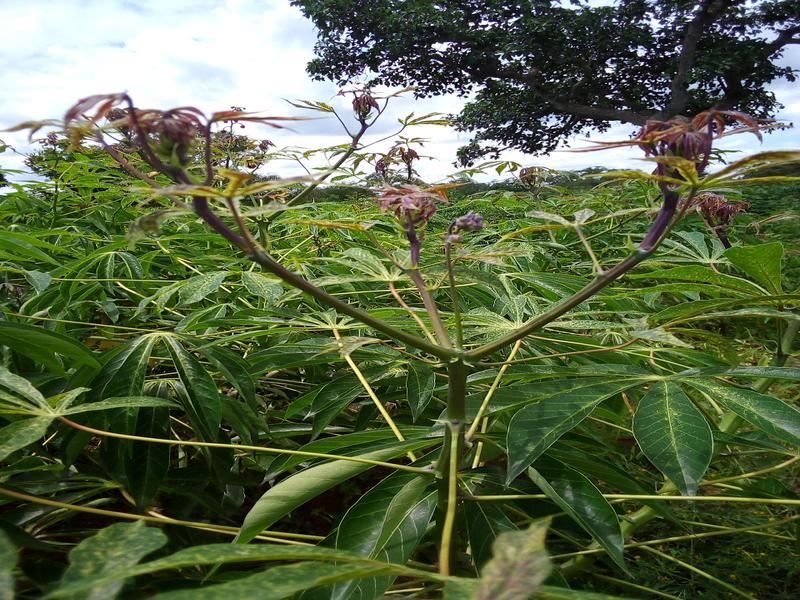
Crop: cassava
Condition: green_mottle